All Quiet on the Western Front (2022 film)

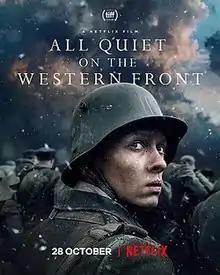
Official release poster

All Quiet on the Western Front (German: "Im Westen nichts Neues", 'Nothing New in the West') is a 2022 German epic anti-war film based on the 1929 novel by Erich Maria Remarque. It is the third film adaptation of the book, after the 1930 and 1979 versions. Co-written, directed and co-produced by Edward Berger, it stars Felix Kammerer, Albrecht Schuch, Daniel Brühl, Sebastian Hülk, Aaron Hilmer, Edin Hasanovic, and Devid Striesow.